Stela of the cactus bearer

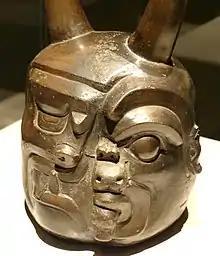
Ceramic sculpture from the Cupisnique culture, linked to the Chavín culture, apparently showing a being half human and half jaguar.

Anthropologist Leonardo Feldman Gracia interpreted that the stela of the bearer carries a visual metaphorical message related to the acquisition of animal attributes by the members of the Chavín cult; in the case of the jaguar: the eyes, mouth and nose of the personage, in the case of the snakes: the hair, and in the case of the bird of prey: the claws and wings. Thus, according to Feldman Gracia, the cactus manages —by its psychotropic action— to amplify the perception and mental faculties of the person who ingests it: